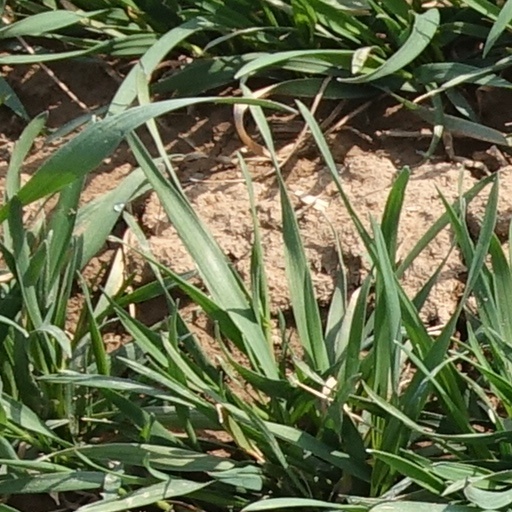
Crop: wheat